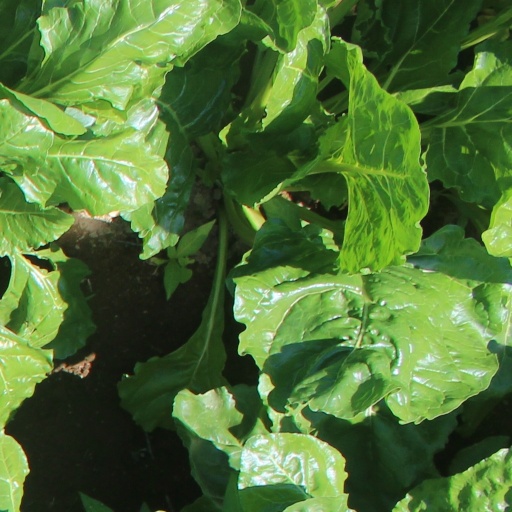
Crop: sugar beet